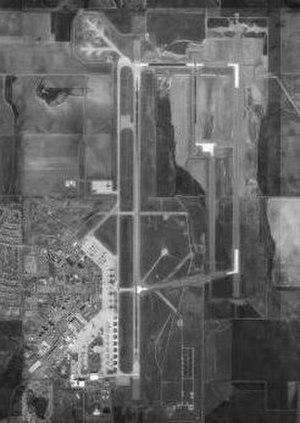
La base aérienne Altus est une base de l'US Air Force située à environ 6 kilomètres d'Altus, dans l'Oklahoma.